New Andalusia Province

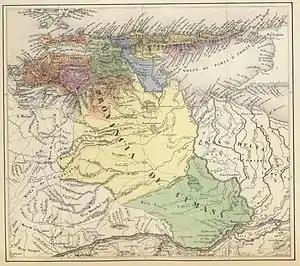
1840 map of the Province by Agostino Codazzi.

Following the Venezuelan Declaration of Independence (1811), the Province became one of the Provinces of Gran Colombia (after 1824, within the Orinoco Department).